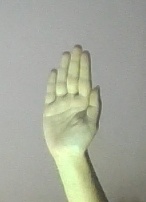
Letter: seen